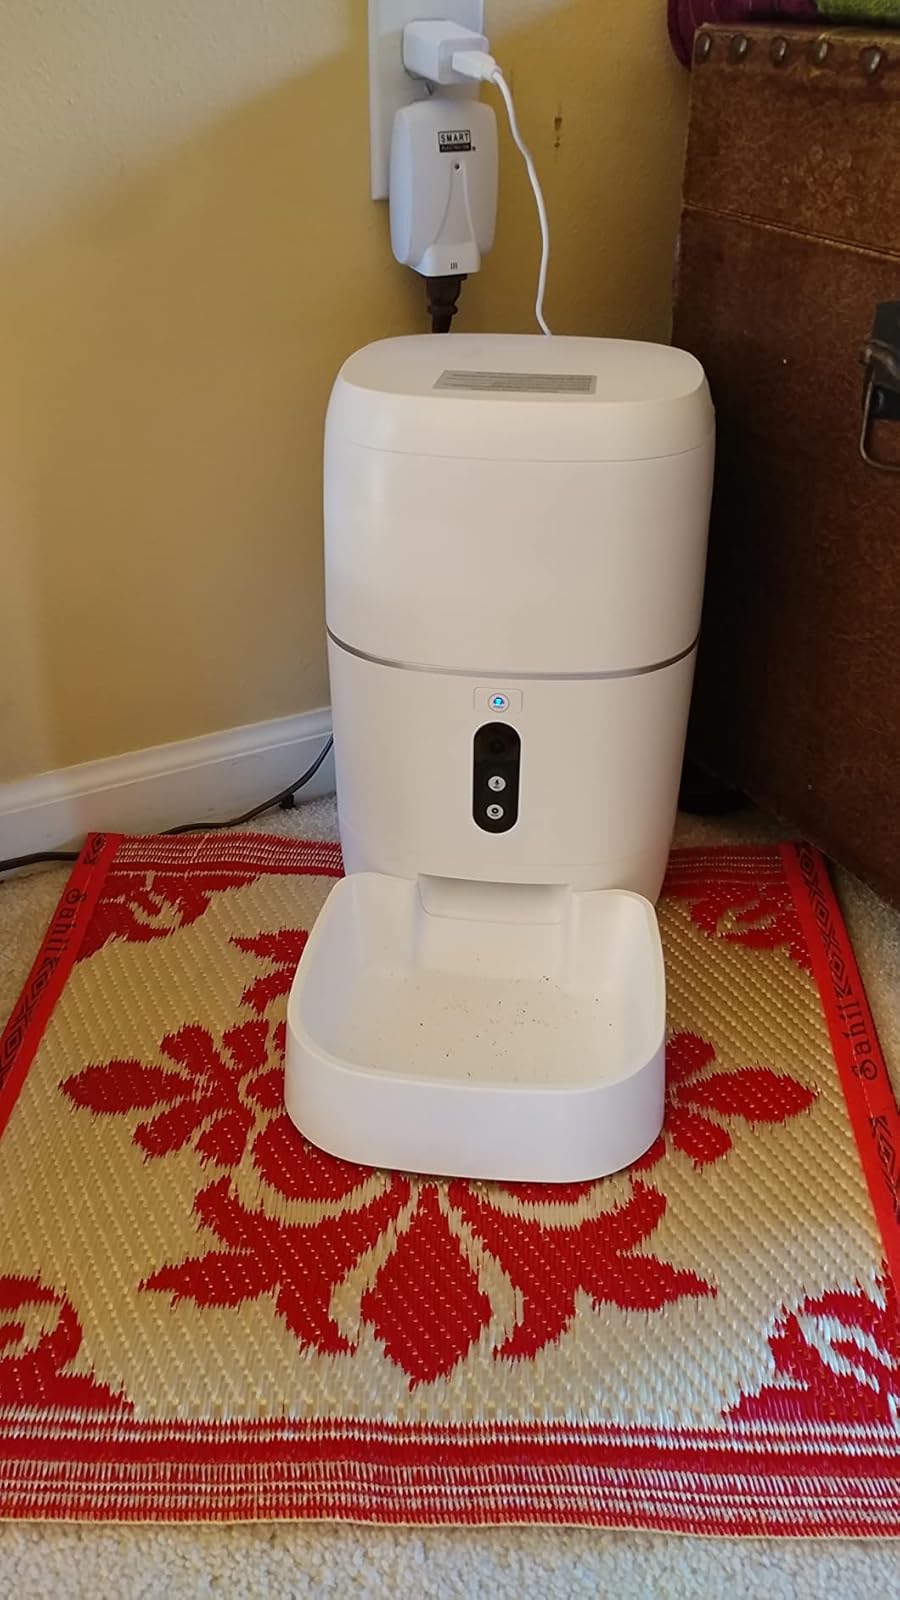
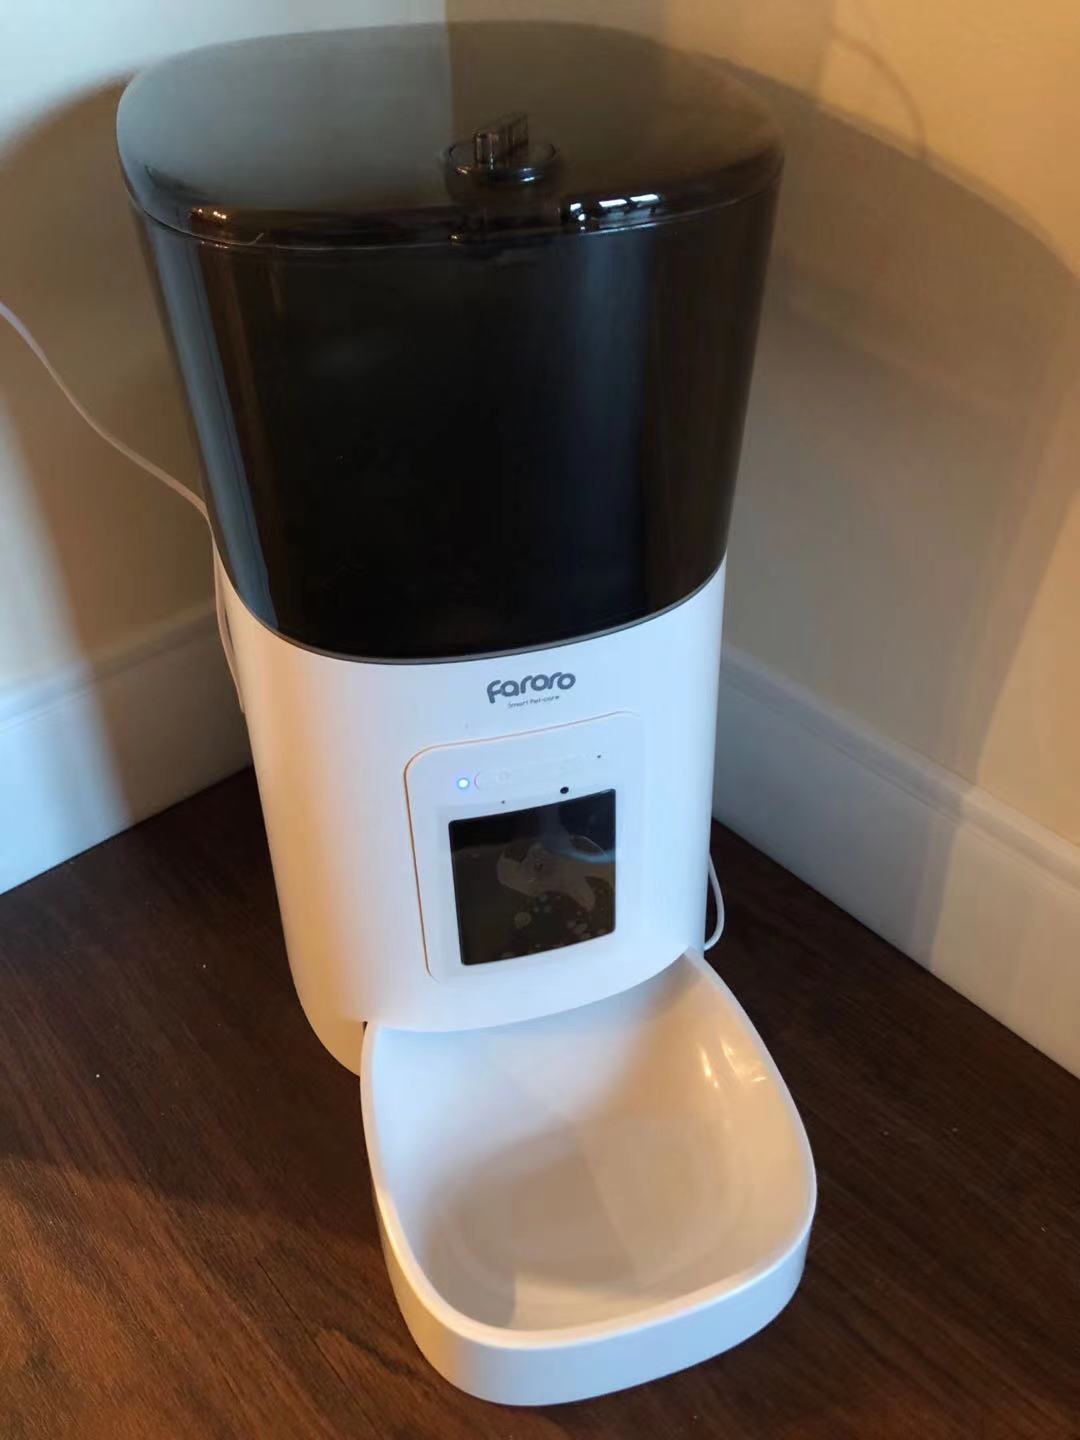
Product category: items_feeder
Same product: no